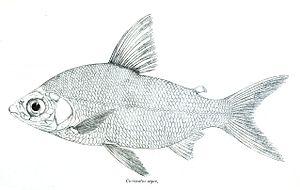
Curimata est un genre de poissons téléostéens de la famille des Curimatidae et de l'ordre des Characiformes.